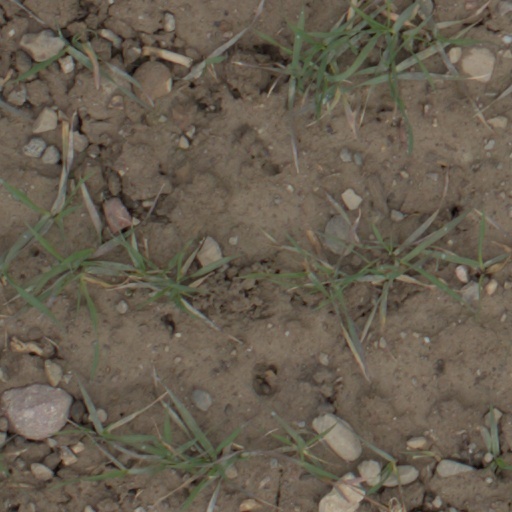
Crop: wheat